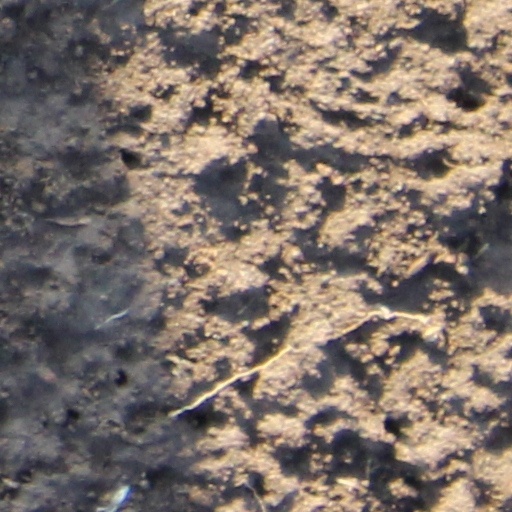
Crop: wheat